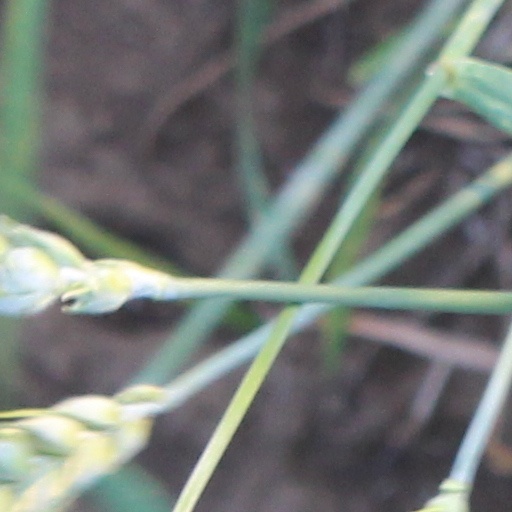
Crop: wheat